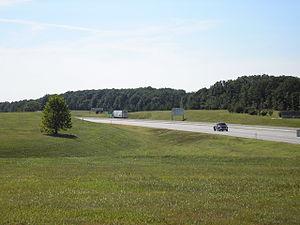
L'Oklahoma est un État du Centre Sud des États-Unis. Il est bordé au nord par le Colorado et le Kansas, à l'est par le Missouri et l'Arkansas, à l'ouest par le Nouveau-Mexique et au sud par le Texas dont il est séparé par la rivière Rouge du Sud. Avec une population estimée à 3 956 971 habitants en 2018 et une superficie de 181 195 km², l'Oklahoma est le 28ᵉ État le plus peuplé et le 20ᵉ plus grand de la Fédération. Le nom de l'État vient des mots chacta okla et homa, signifiant « peuple rouge ». L'Oklahoma est aussi connu par son surnom : The Sooner State. Formé par l'unification du Territoire de l'Oklahoma et du Territoire indien, il est devenu le 46ᵉ État des États-Unis le 16 novembre 1907. Ses habitants sont appelés Oklahomans et Oklahoma City est sa capitale ainsi que la ville la plus peuplée.